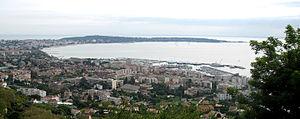
Vallauris et le golfe Juan, PACA, France
Le cap d’Antibes désigne communément une presqu'île située au sud d’Antibes et à l'est de Juan-les-Pins, sur la Côte d'Azur en France. Le cap d'Antibes géographique est situé au sud de celle-ci, près de l'anse de l'Argent Faux et de la villa Eilenroc, sur le sentier du littoral au début de Golfe Juan.
Le golfe Juan est un golfe de la côte française de la mer Méditerranée. Il s’étend de la pointe de la Croisette à Cannes au cap d’Antibes à Antibes.